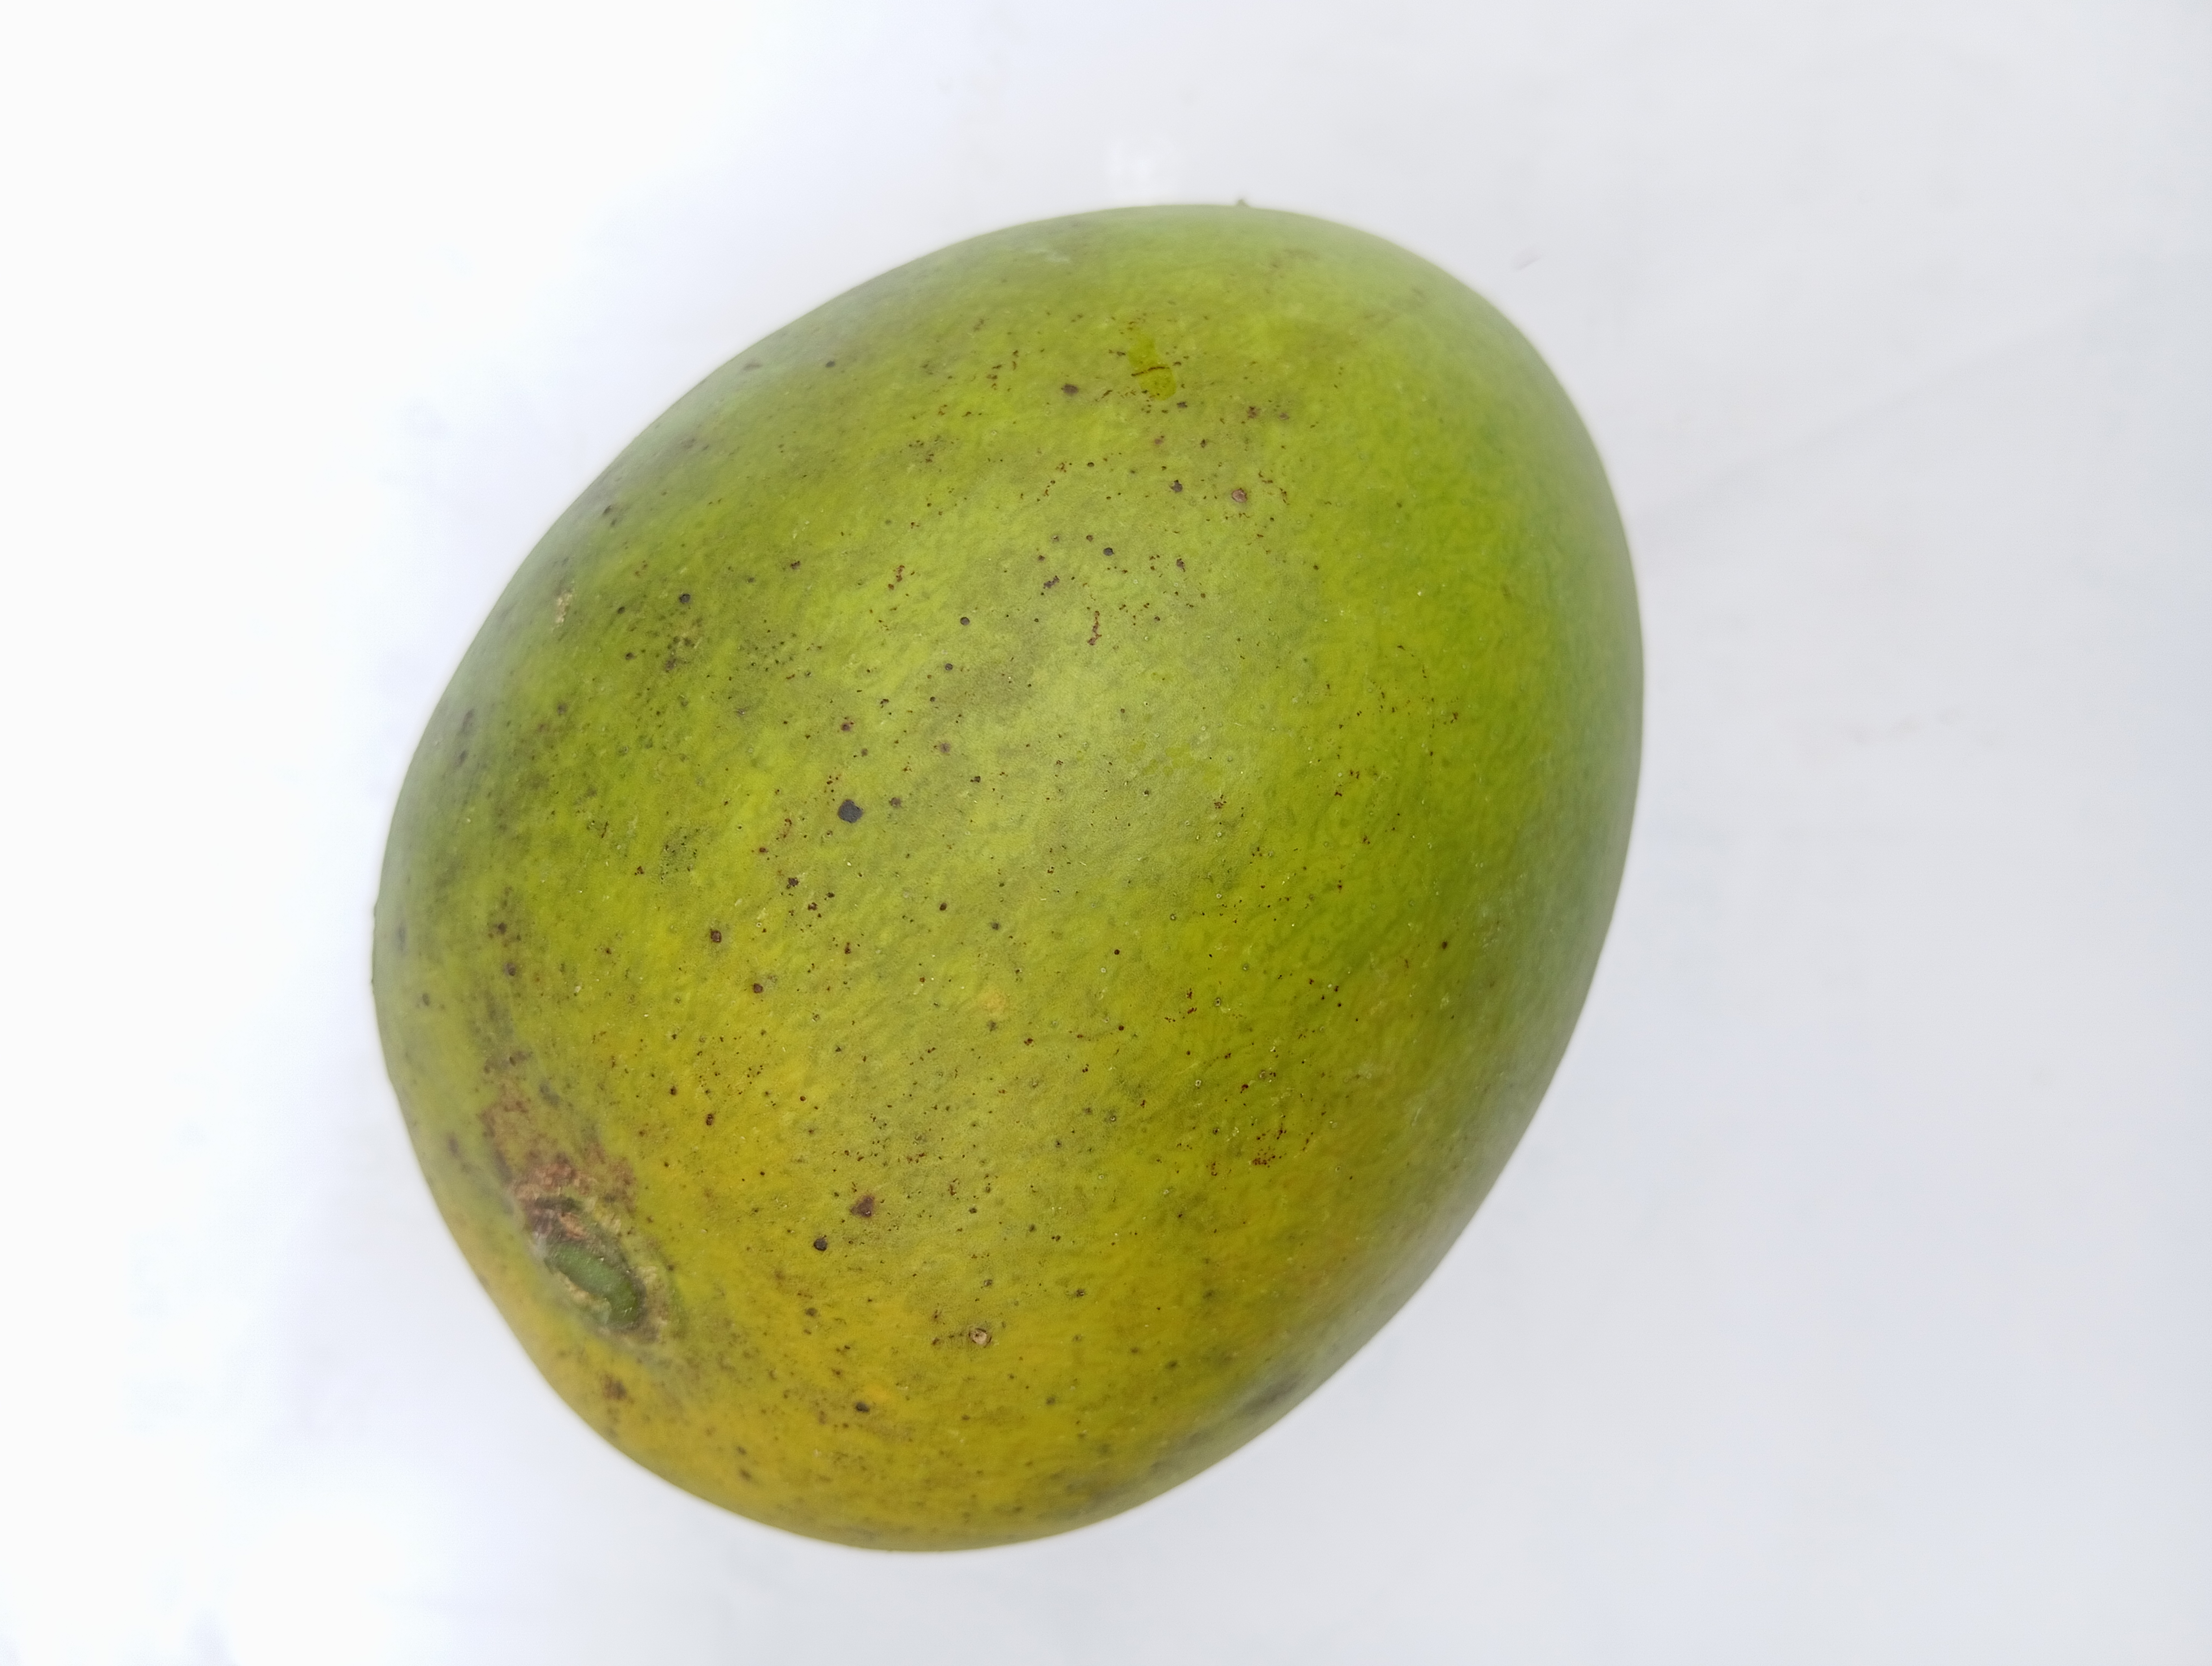
Mango variety: Harivanga